2009 Oklahoma Sooners football team

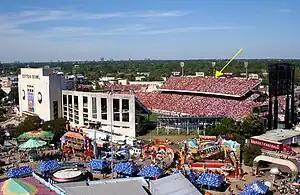
The 2006 Red River Shootout with yellow arrow indicating the seating division in the stands.

This game marked the 104th meeting of the Red River Rivalry, which has been called one of the greatest sports rivalries. Since 1929, the game has been held at the Cotton Bowl in Dallas, Texas typically in mid-October with the State Fair of Texas occurring adjacent to the stadium. Going into the 2009 match, Texas led the series 58–40–5, but Oklahoma coach Bob Stoops was 6–4 against Texas. Texas came into the game undefeated, ranked number 3, and with two Heisman contenders: quarterback Colt McCoy and receiver Jordan Shipley. They were also the highest scoring team in the FBS up to that point. However, Texas also had injury concerns going into the game. Before the game, it was unclear if running backs Tre' Newton and Vondrell McGee would play (McGee would later get one carry during the game). On the Oklahoma side, offensive guard Brian Simmons was injured during the Baylor game and would miss the game, while WR Ryan Broyles, who was injured during the Miami game and was originally thought to be out four to six weeks, would make an early reentry and start in the Texas game.